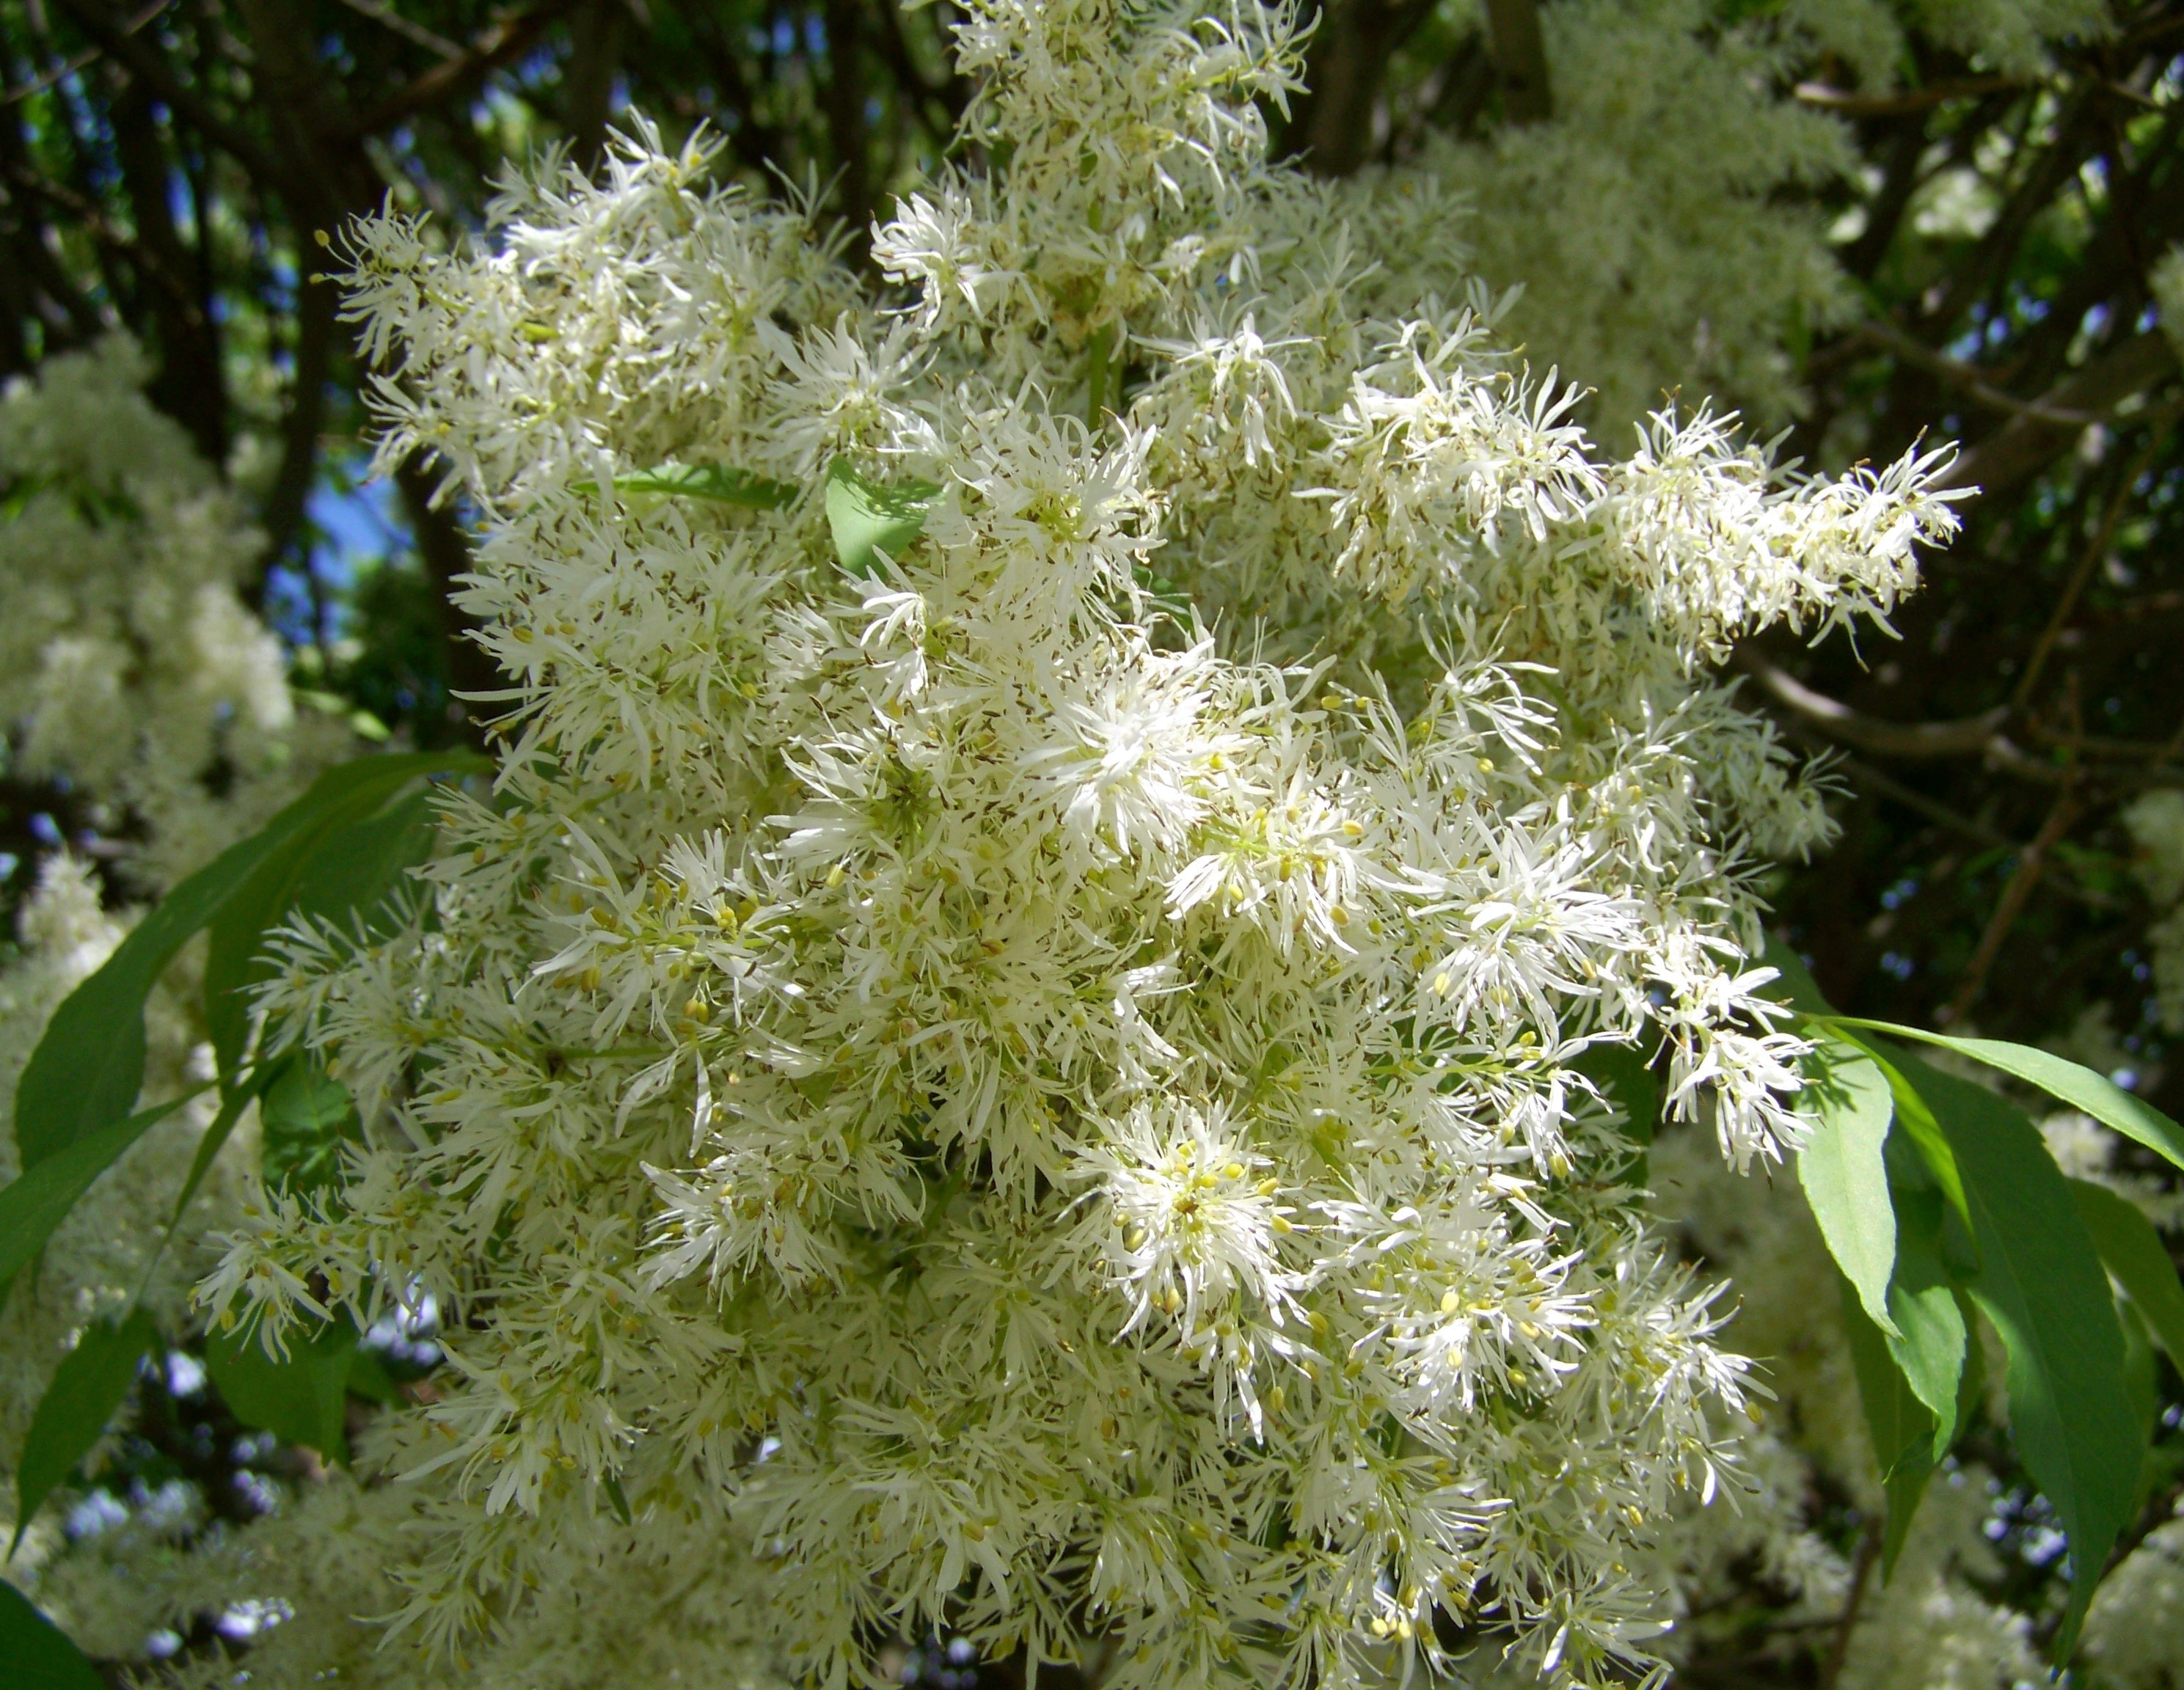
tree, blossom, plant, flower, spring, herb, produce, botany, flora, white flower, wildflower, shrub, meadowsweet, flowering plant, subshrub, woody plant, land plant, flowering ash